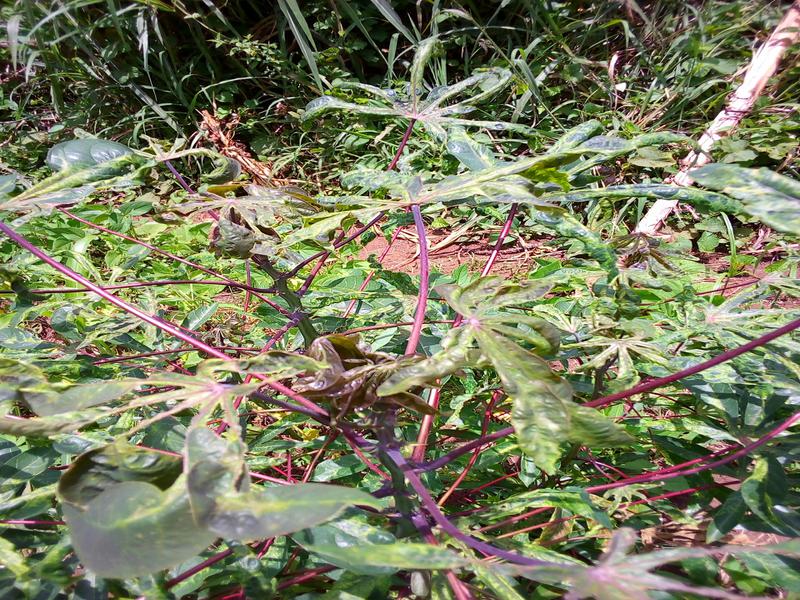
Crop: cassava
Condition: mosaic_disease